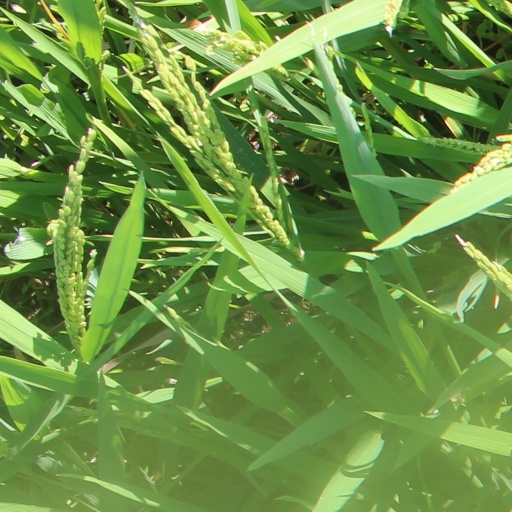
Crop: rice